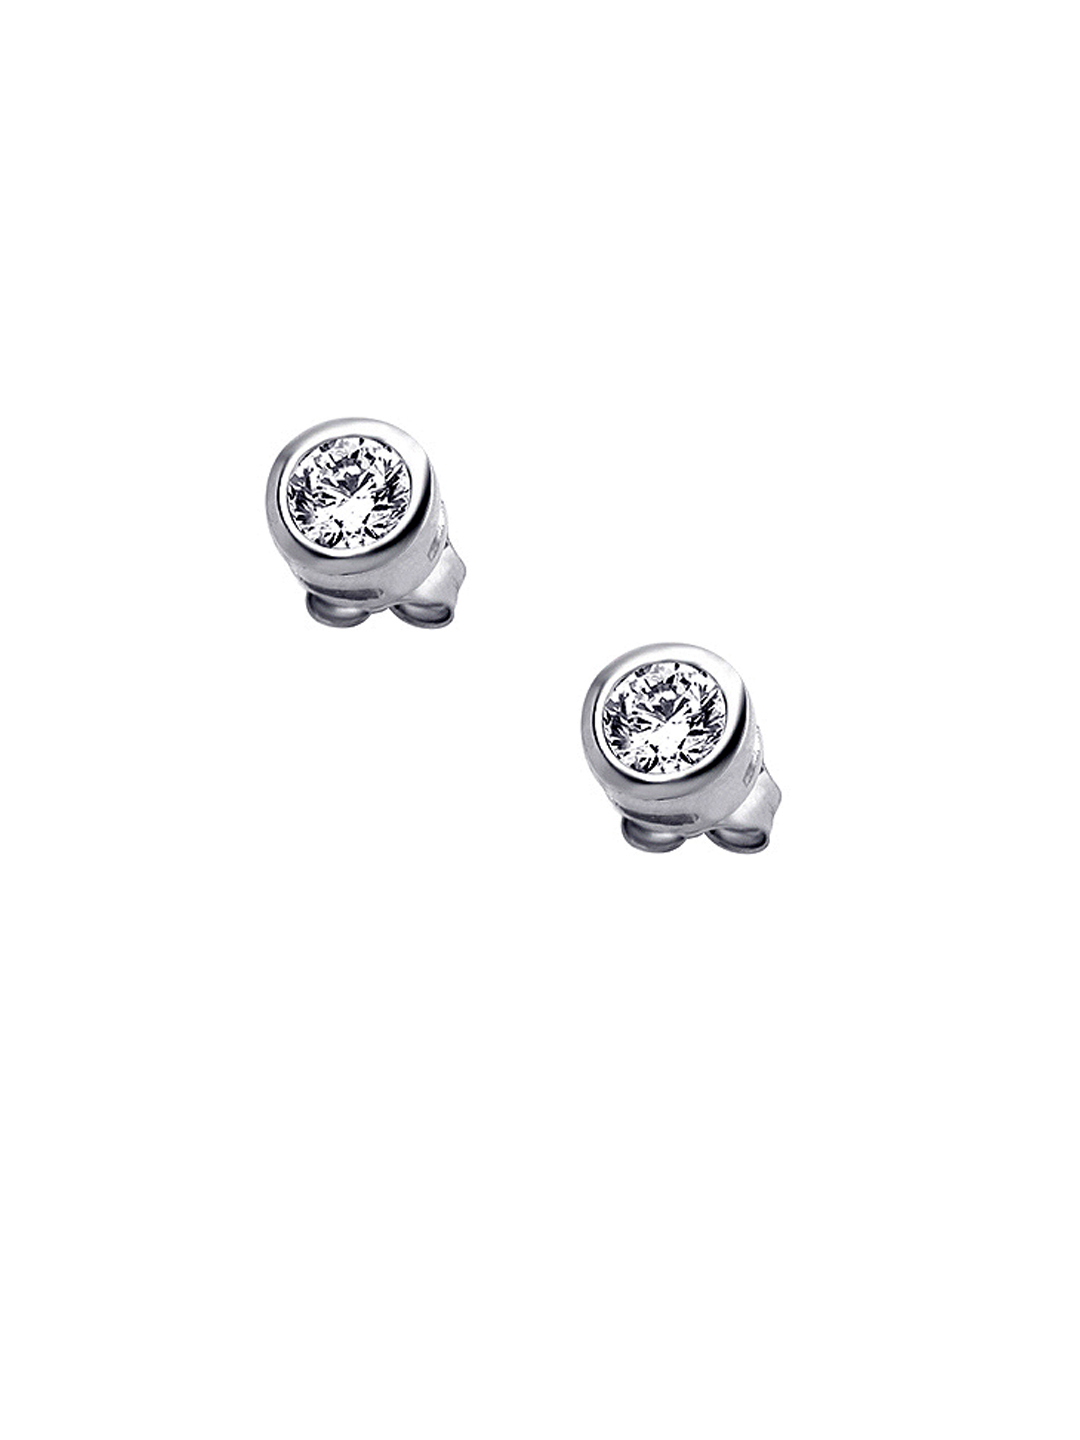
Lucera Women Silver Earrings
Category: Accessories / Jewellery / Earrings
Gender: Women
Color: Silver
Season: Summer 2012
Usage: Casual